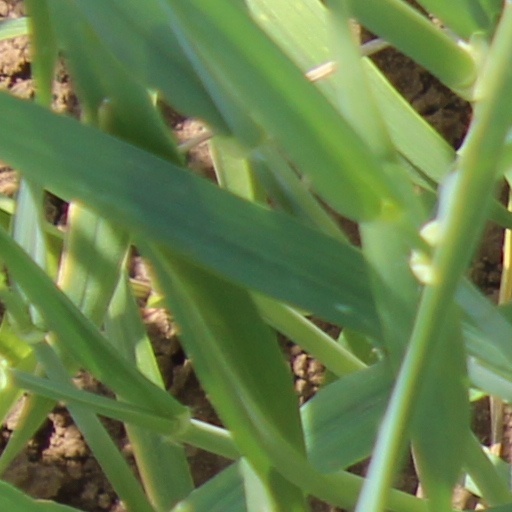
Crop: wheat